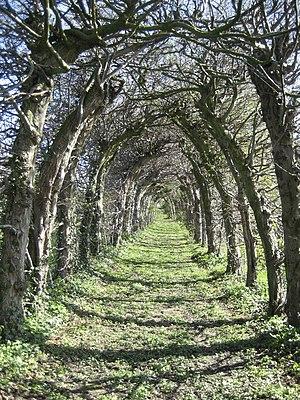
Charmille à Pitet (Fallais/Braives)
Une charmille est une allée ou une forte haie taillée en topiaire constituée de charmes. Le mot désigne aussi un plant de petits charmes.